Jonnu Smith

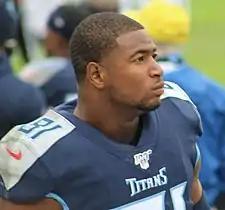
Smith with the Tennessee Titans

The Titans selected Smith in the third round with the 100th overall pick in the 2017 NFL draft, the sixth tight end selected. He was the seventh player selected in FIU's school history and third-highest selection in school history. The Titans selected Smith to fill a void in their two tight end sets after Anthony Fasano departed for the Dolphins in free agency.